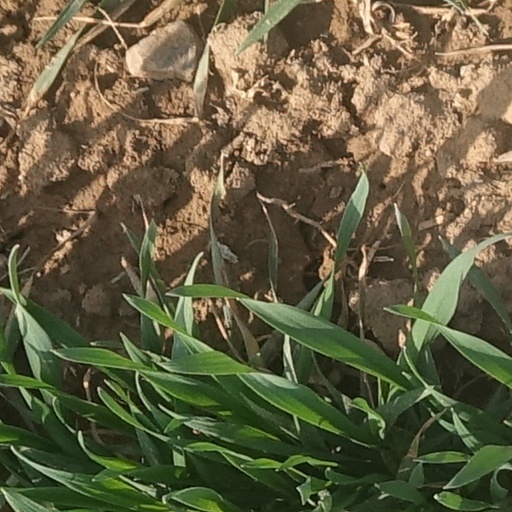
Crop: wheat